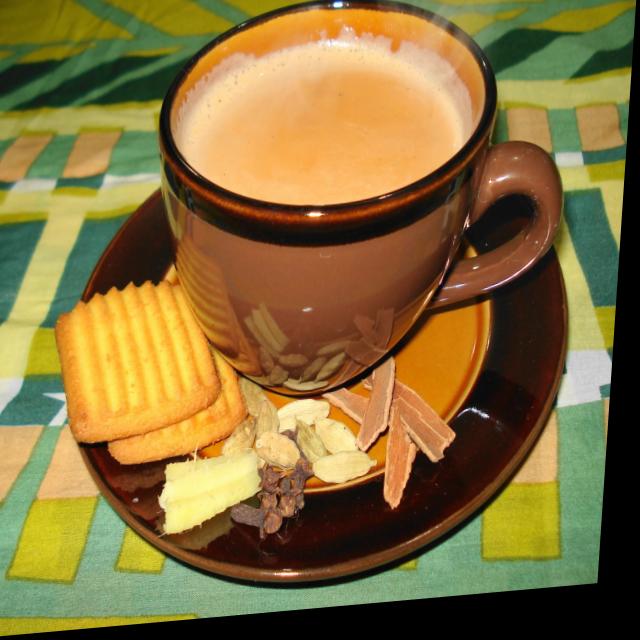
Dish: chai